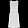
Label: Dress